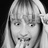
Emotion: surprise